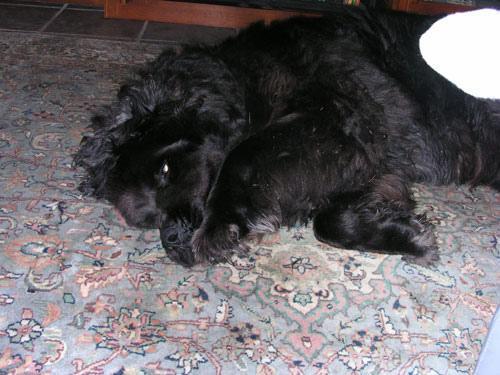
Newfoundland